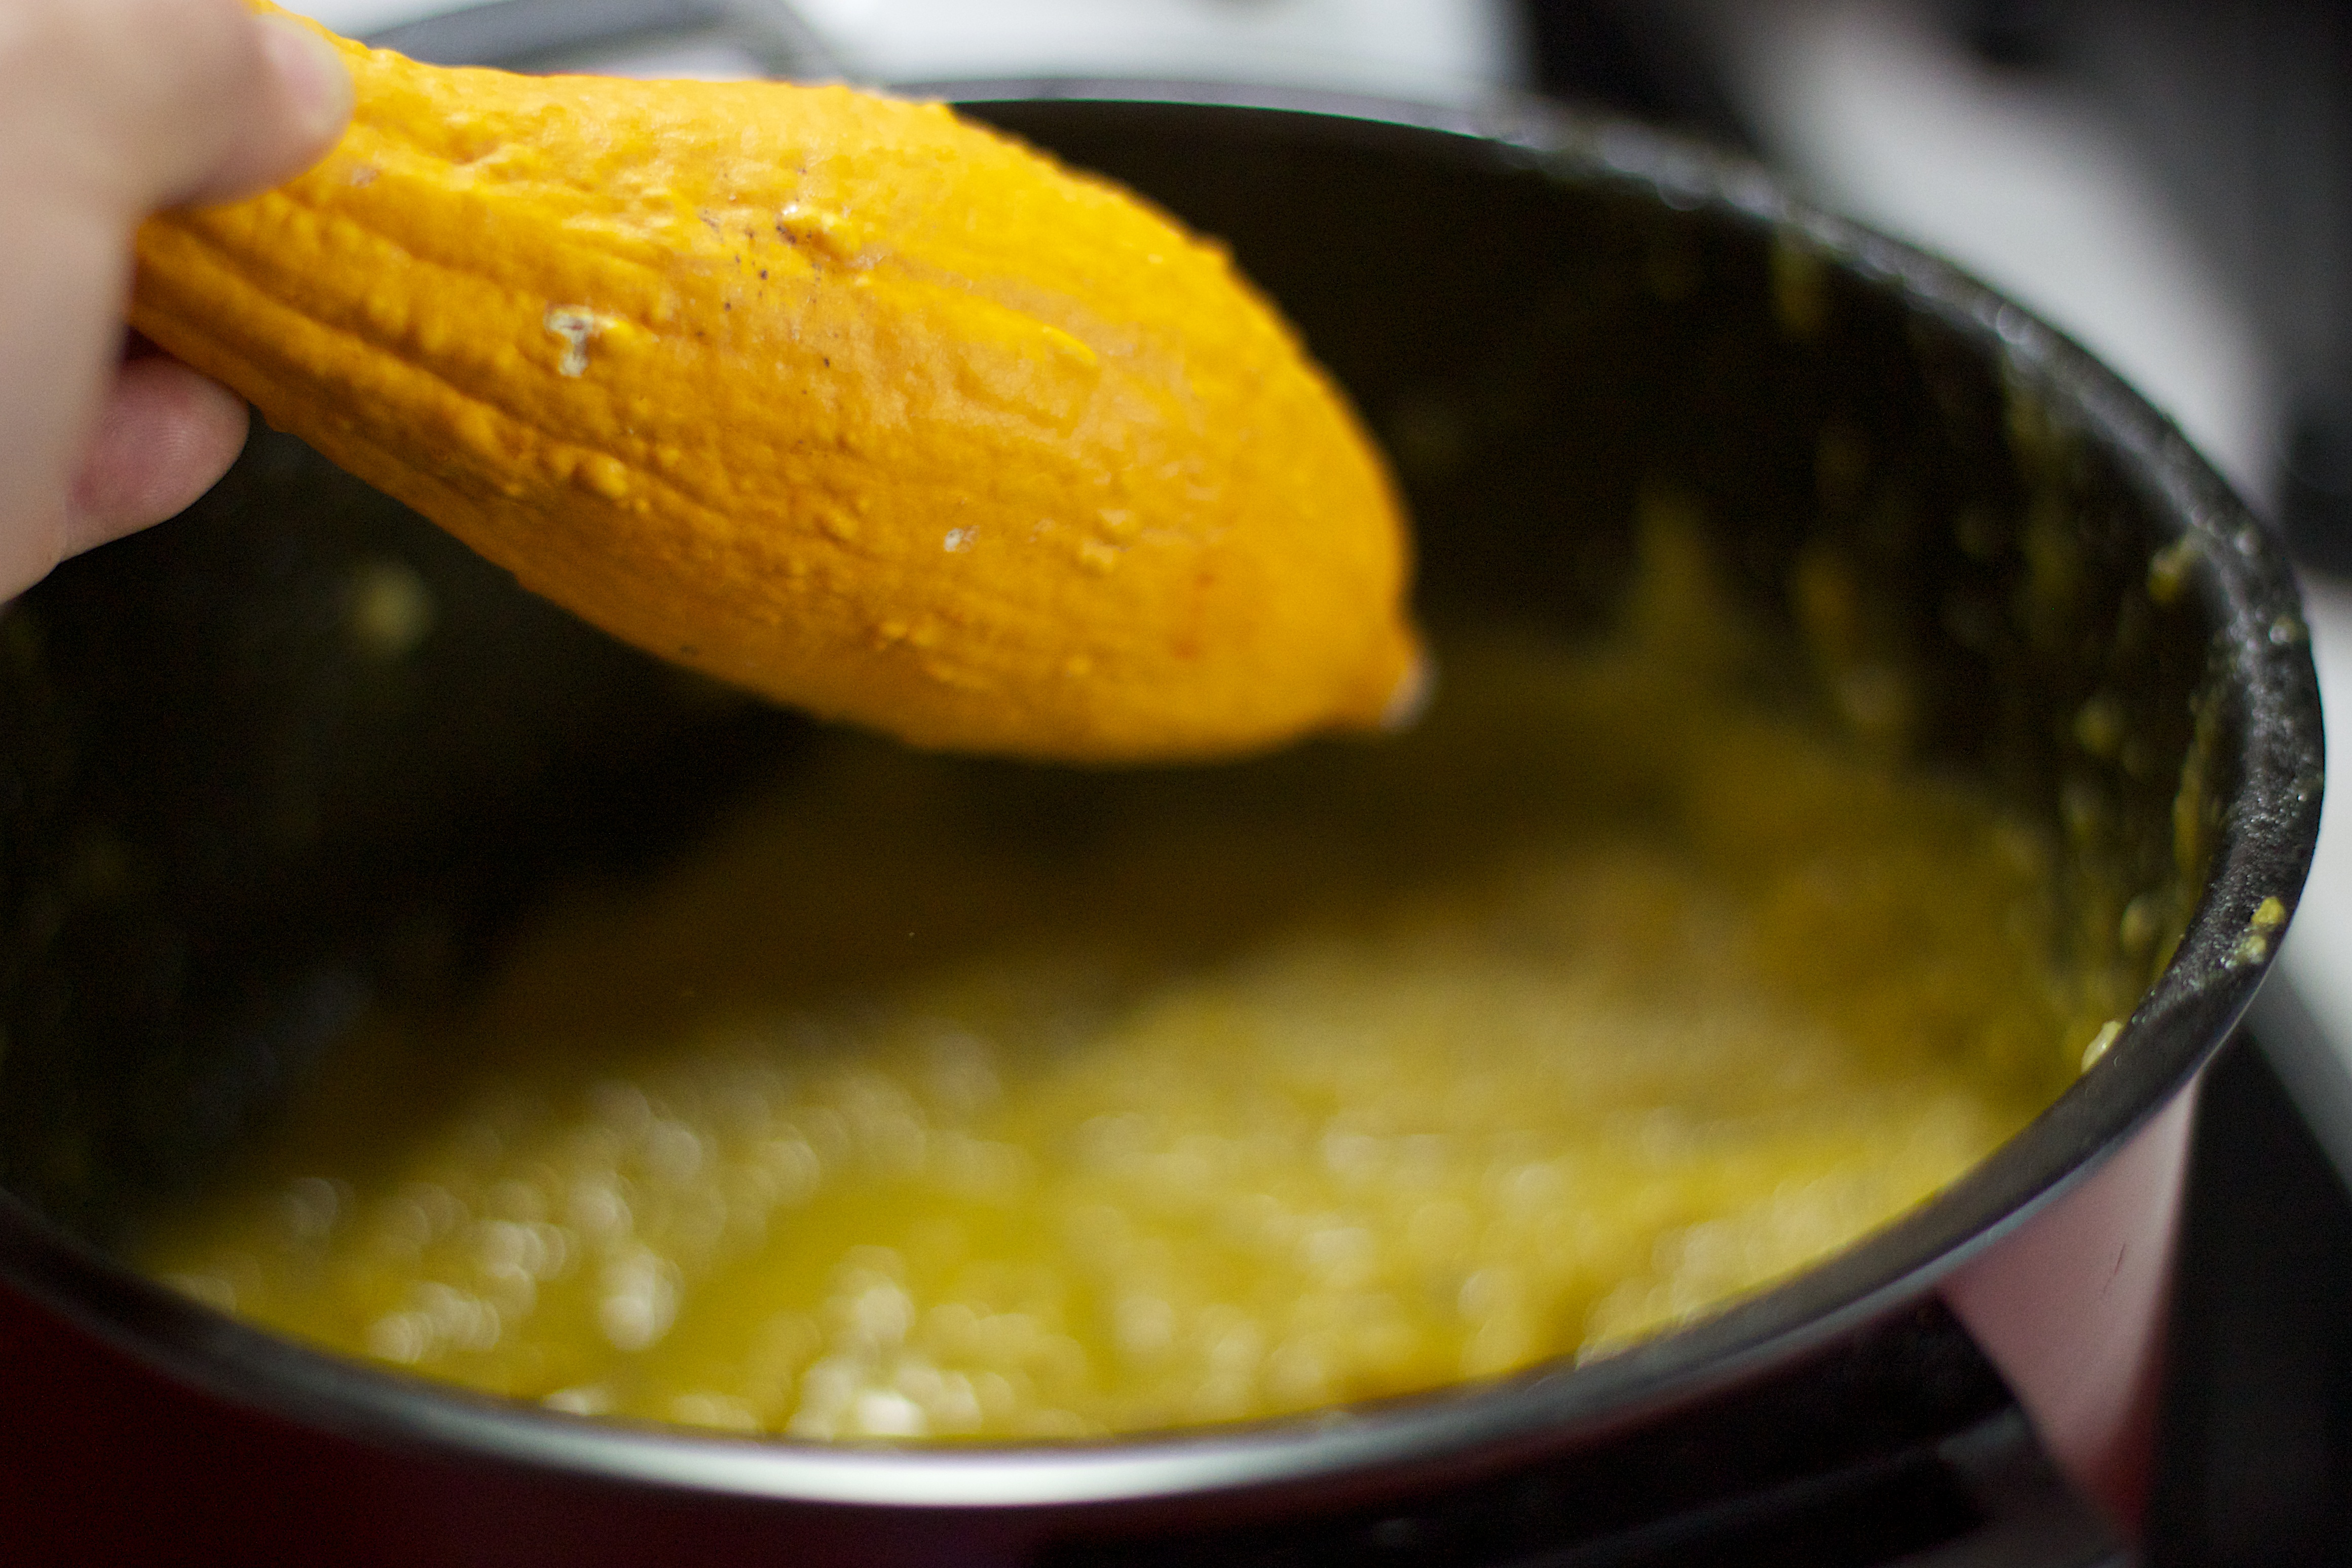
plant, fruit, dish, food, produce, vegetable, recipe, cuisine, soup, squash, 2010365, flowering plant, land plant